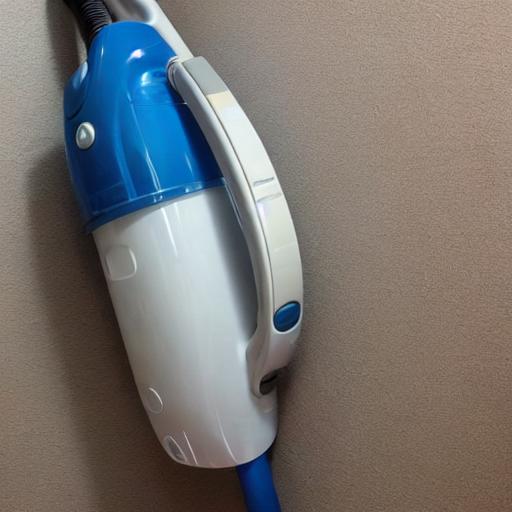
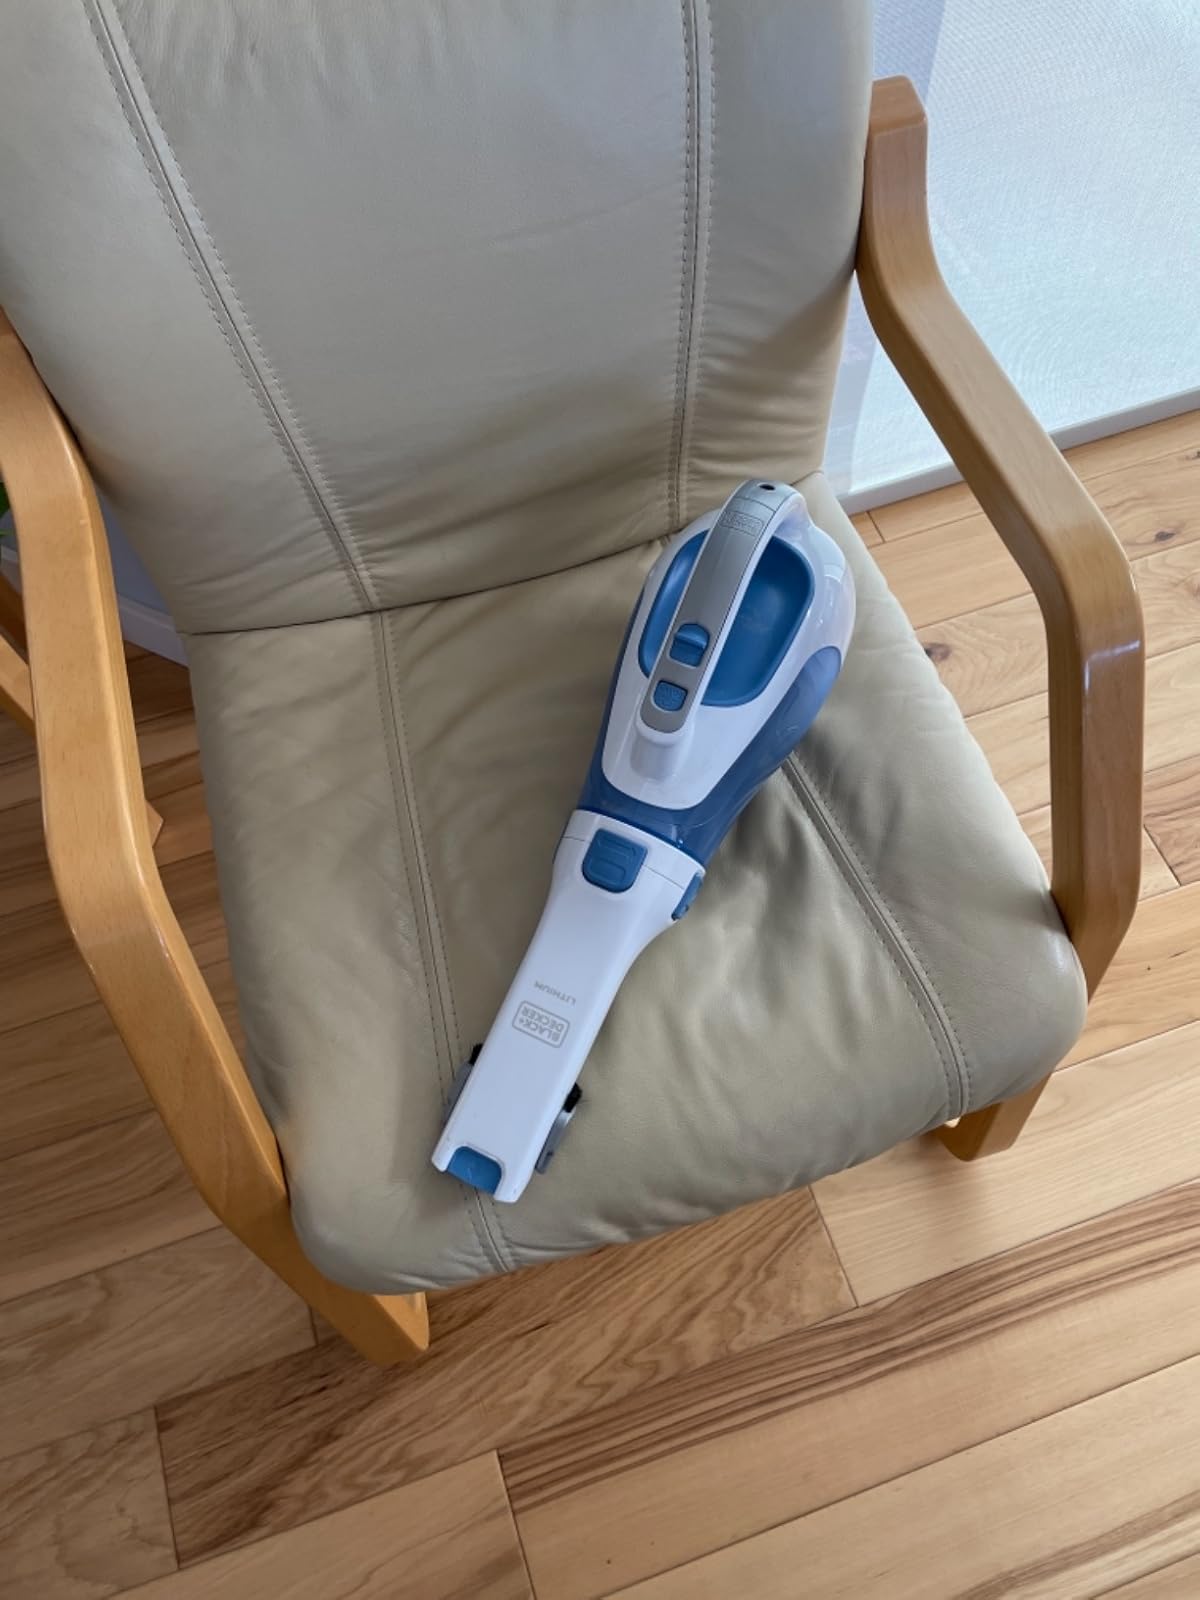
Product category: items_vacuum
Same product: no